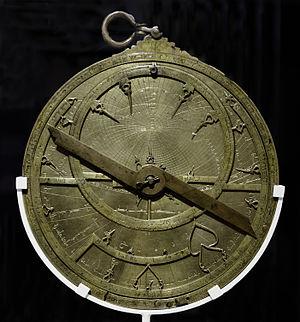
Une horloge est un instrument conventionnel de mesure du temps qui généralement indique l'heure en continu ; étymologiquement, le terme vient du mot latin horologium « qui dit l’heure », lui-même dérivé du mot grec ὡρολόγιον [formé à partir de oρα, l'heure et de λέγειν, dire, λόγιον, le dire ].